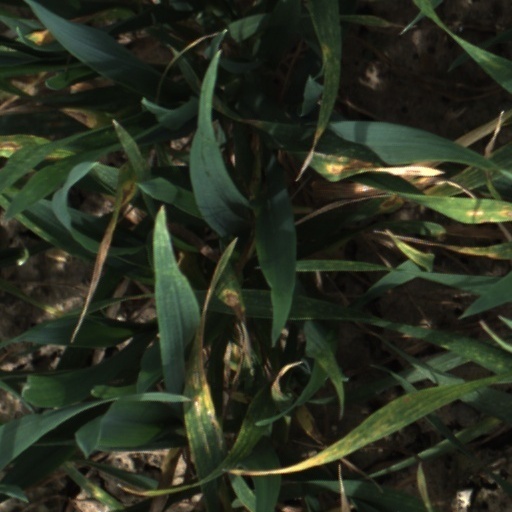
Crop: wheat